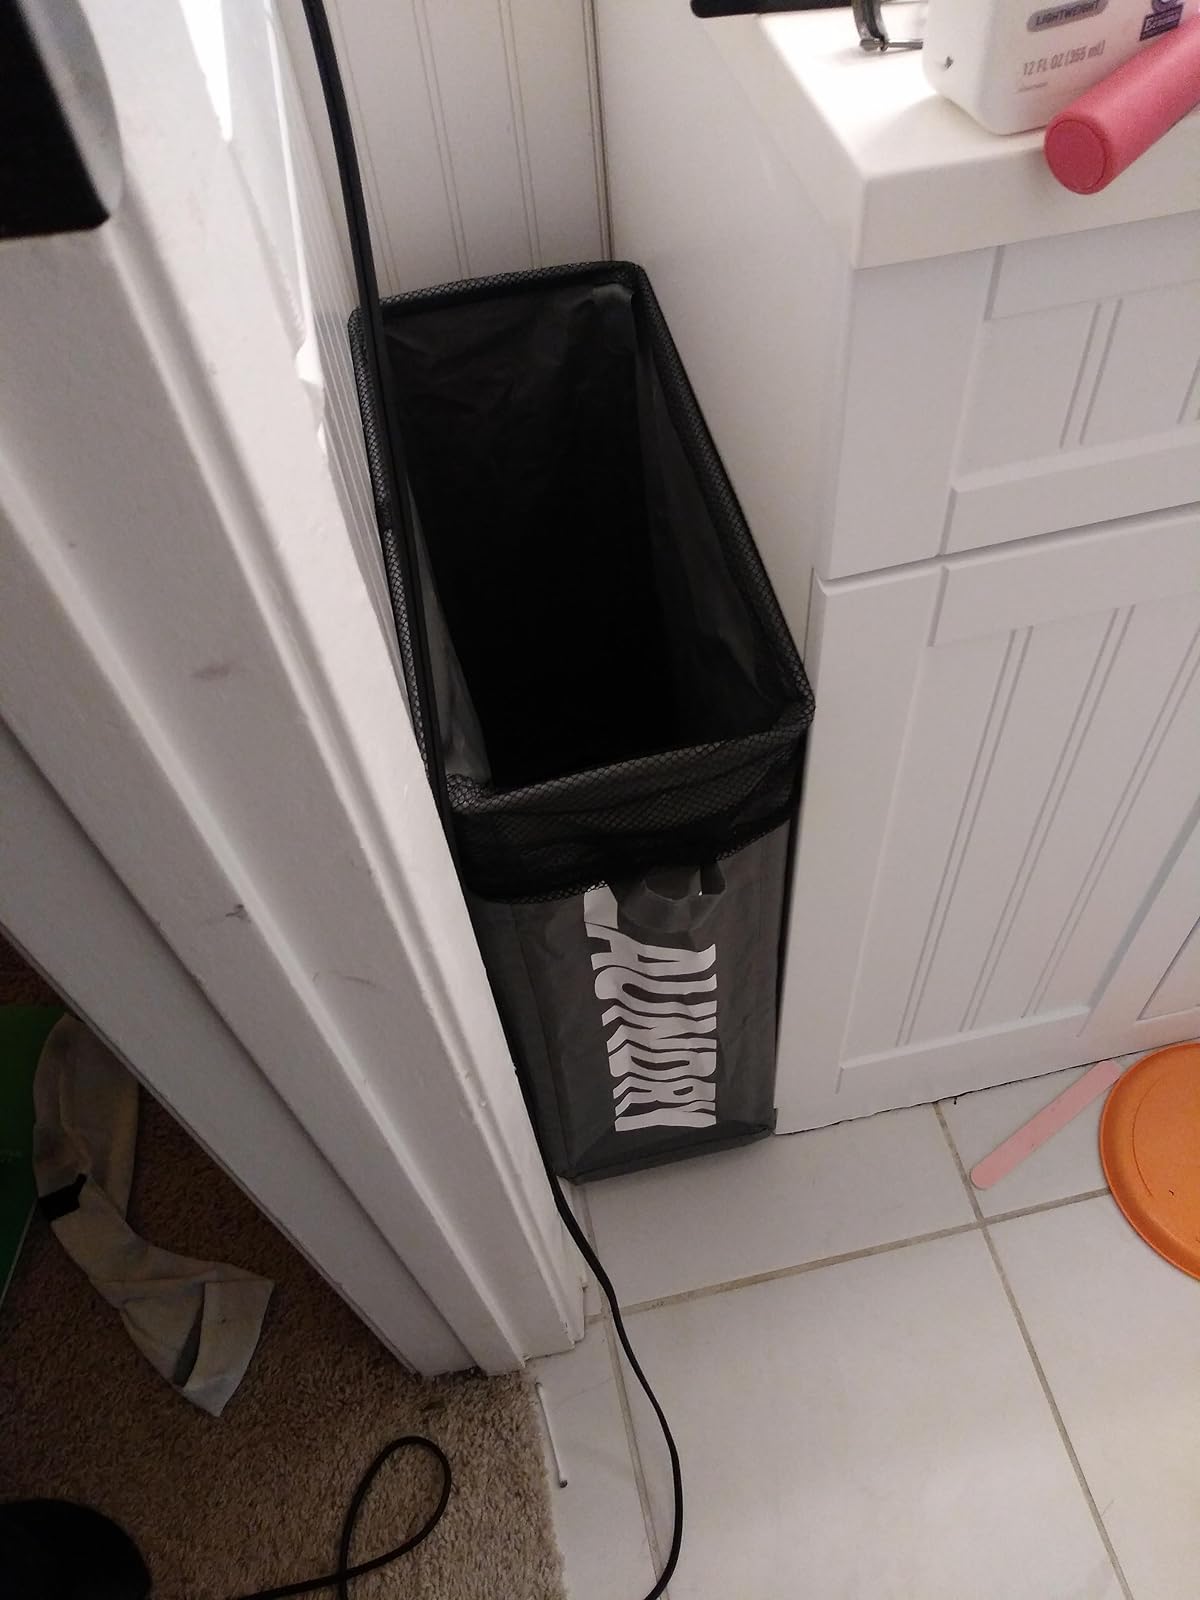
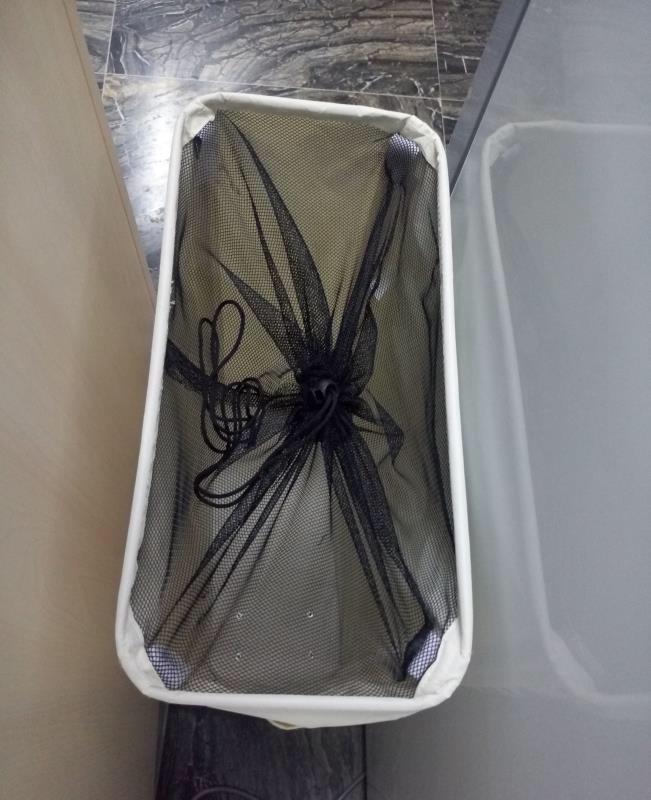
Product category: items_hamper
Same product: no